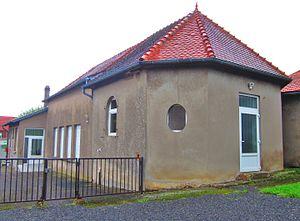
Synagogue Mittelbronn
Inventaire du patrimoine juif de Lorraine, classé par département et par lettre alphabétique de communes.
La présente liste de synagogues de France ne se veut pas exhaustive.
Mittelbronn est une commune française située dans le département de la Moselle en région Grand Est.